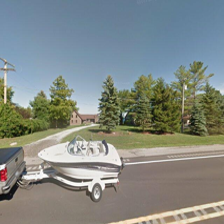
Label: streetView